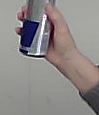
Product: redbull_energydrink